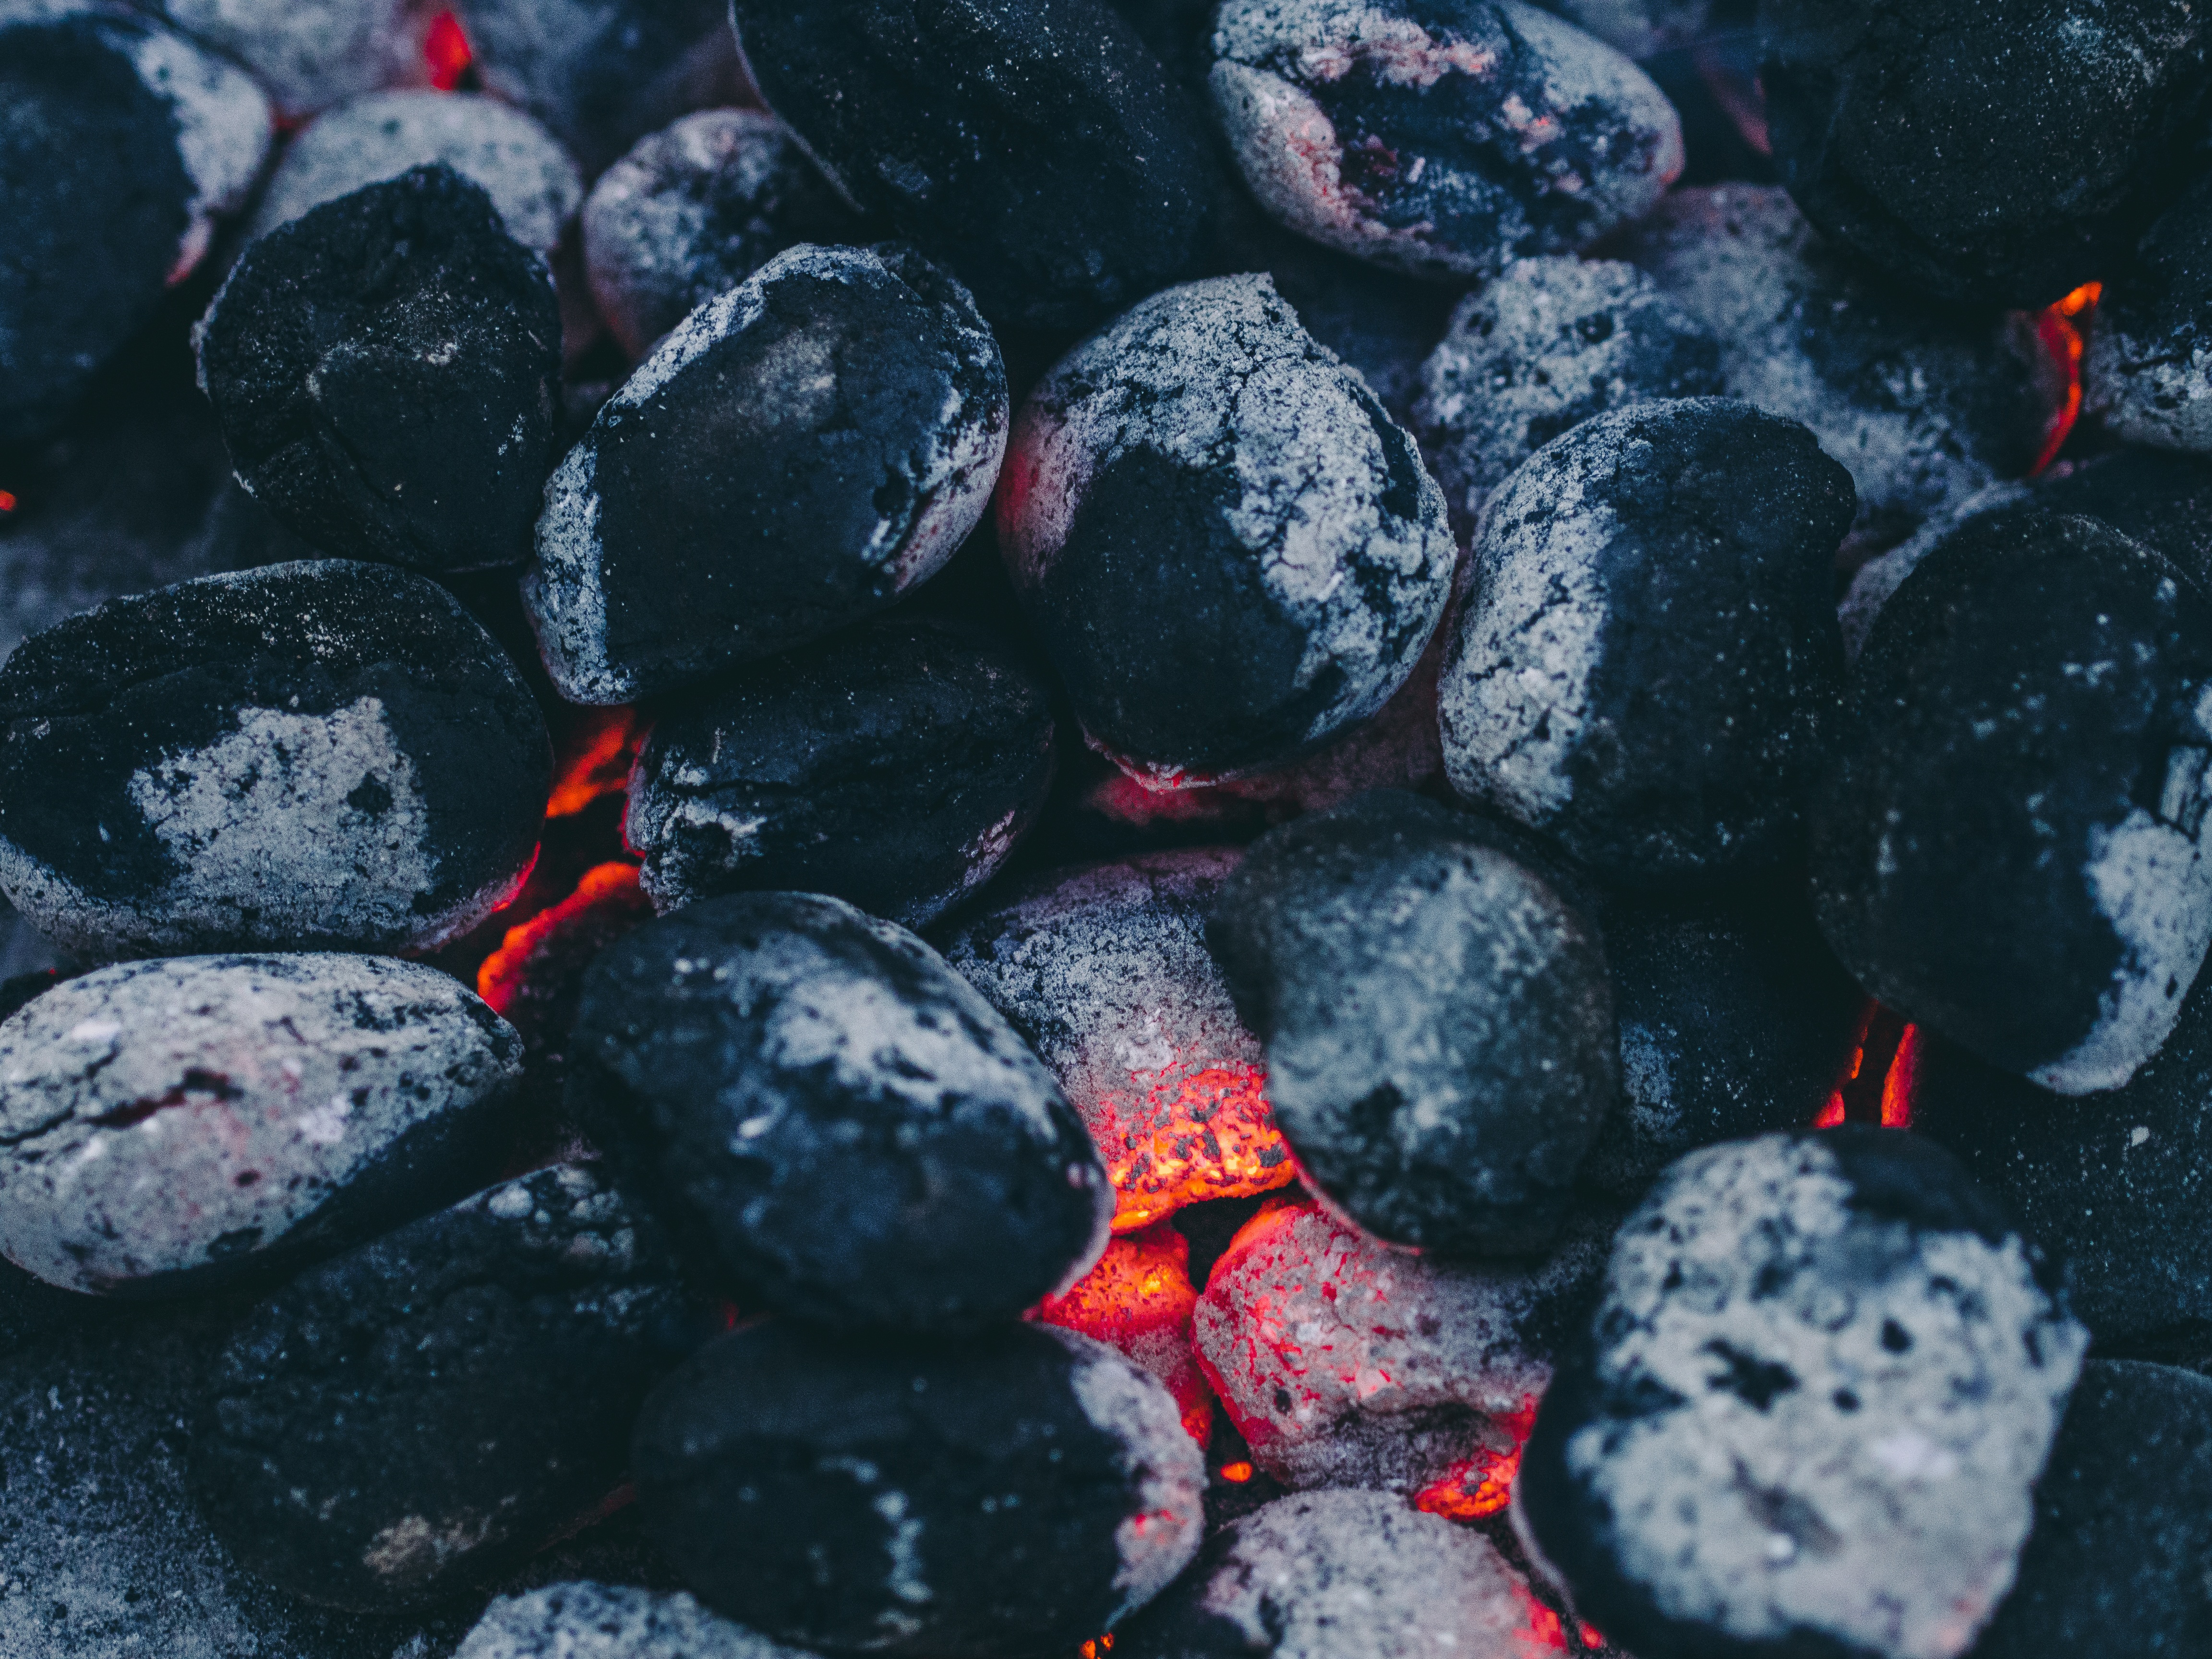
outdoor, rock, snow, leaf, flower, summer, roast, food, red, cooking, produce, fire, meat, barbecue, chicken, steak, cook, grill, picnic, charcoal, hot, party, coal, grilled, grilling, cookout, geological phenomenon